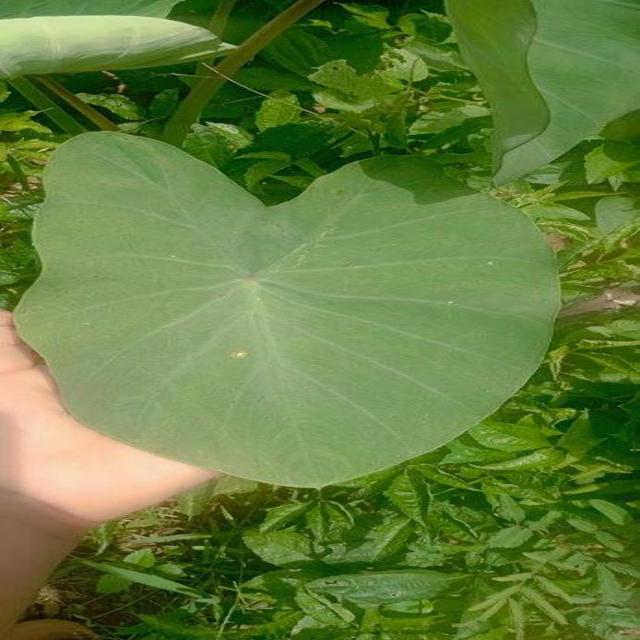
Label: Healthy